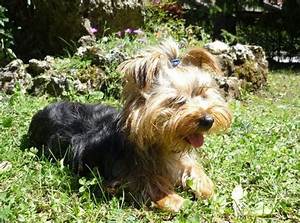
Label: dog